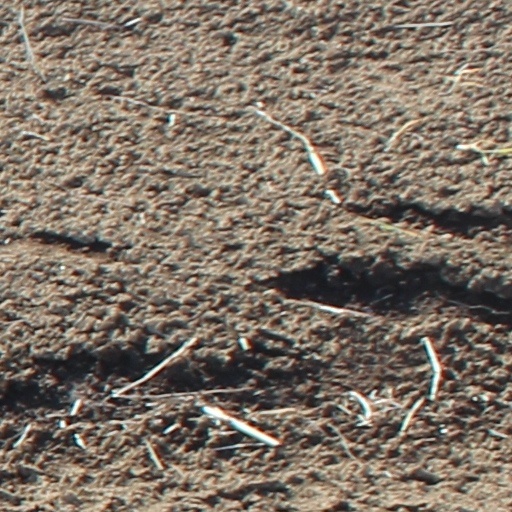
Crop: wheat